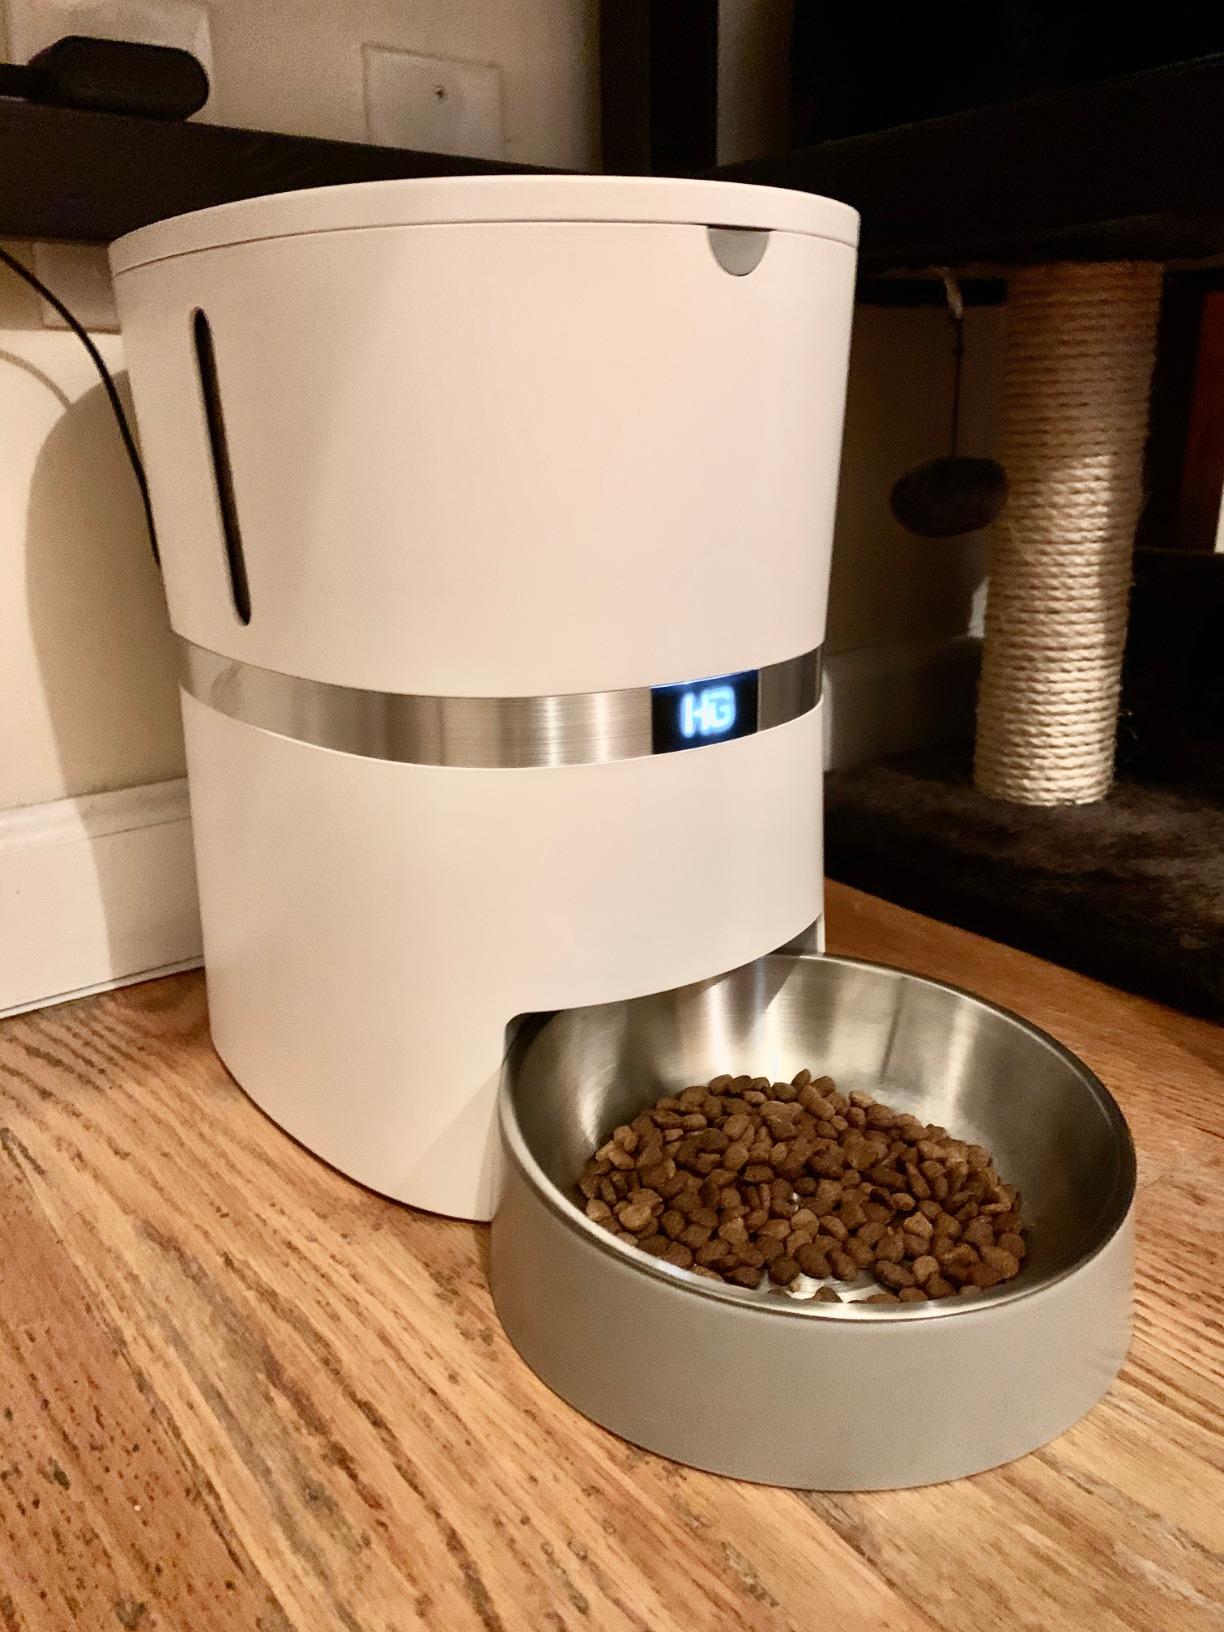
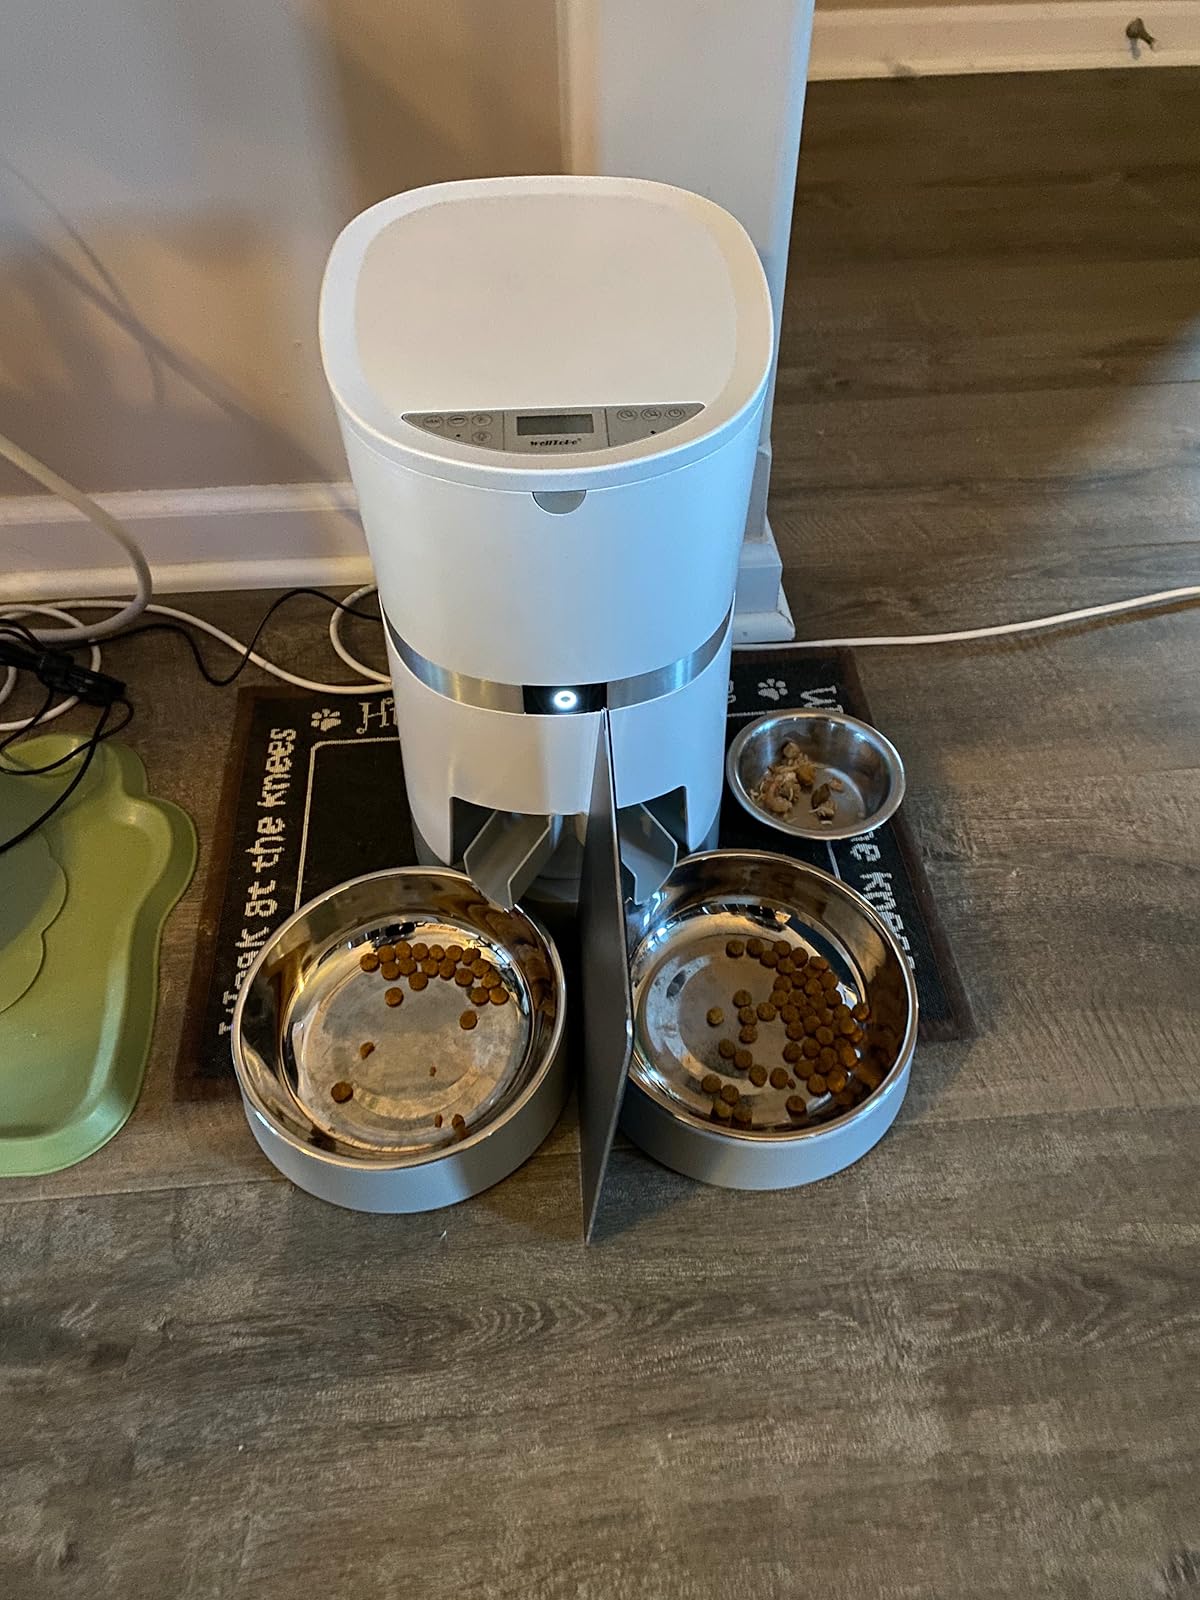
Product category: items_feeder
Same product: no